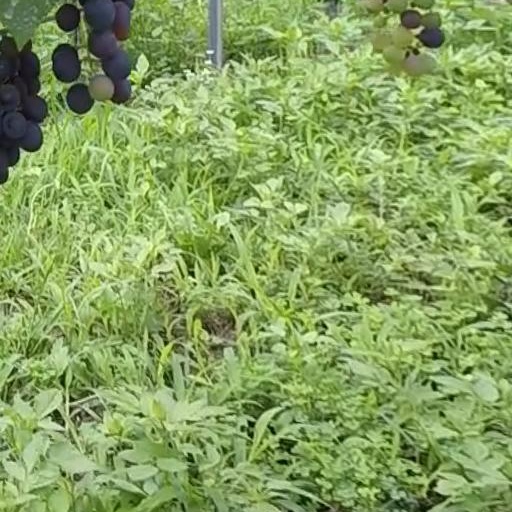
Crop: grape